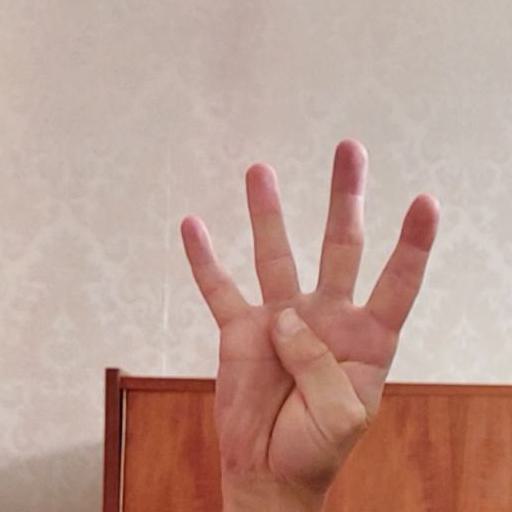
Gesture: four